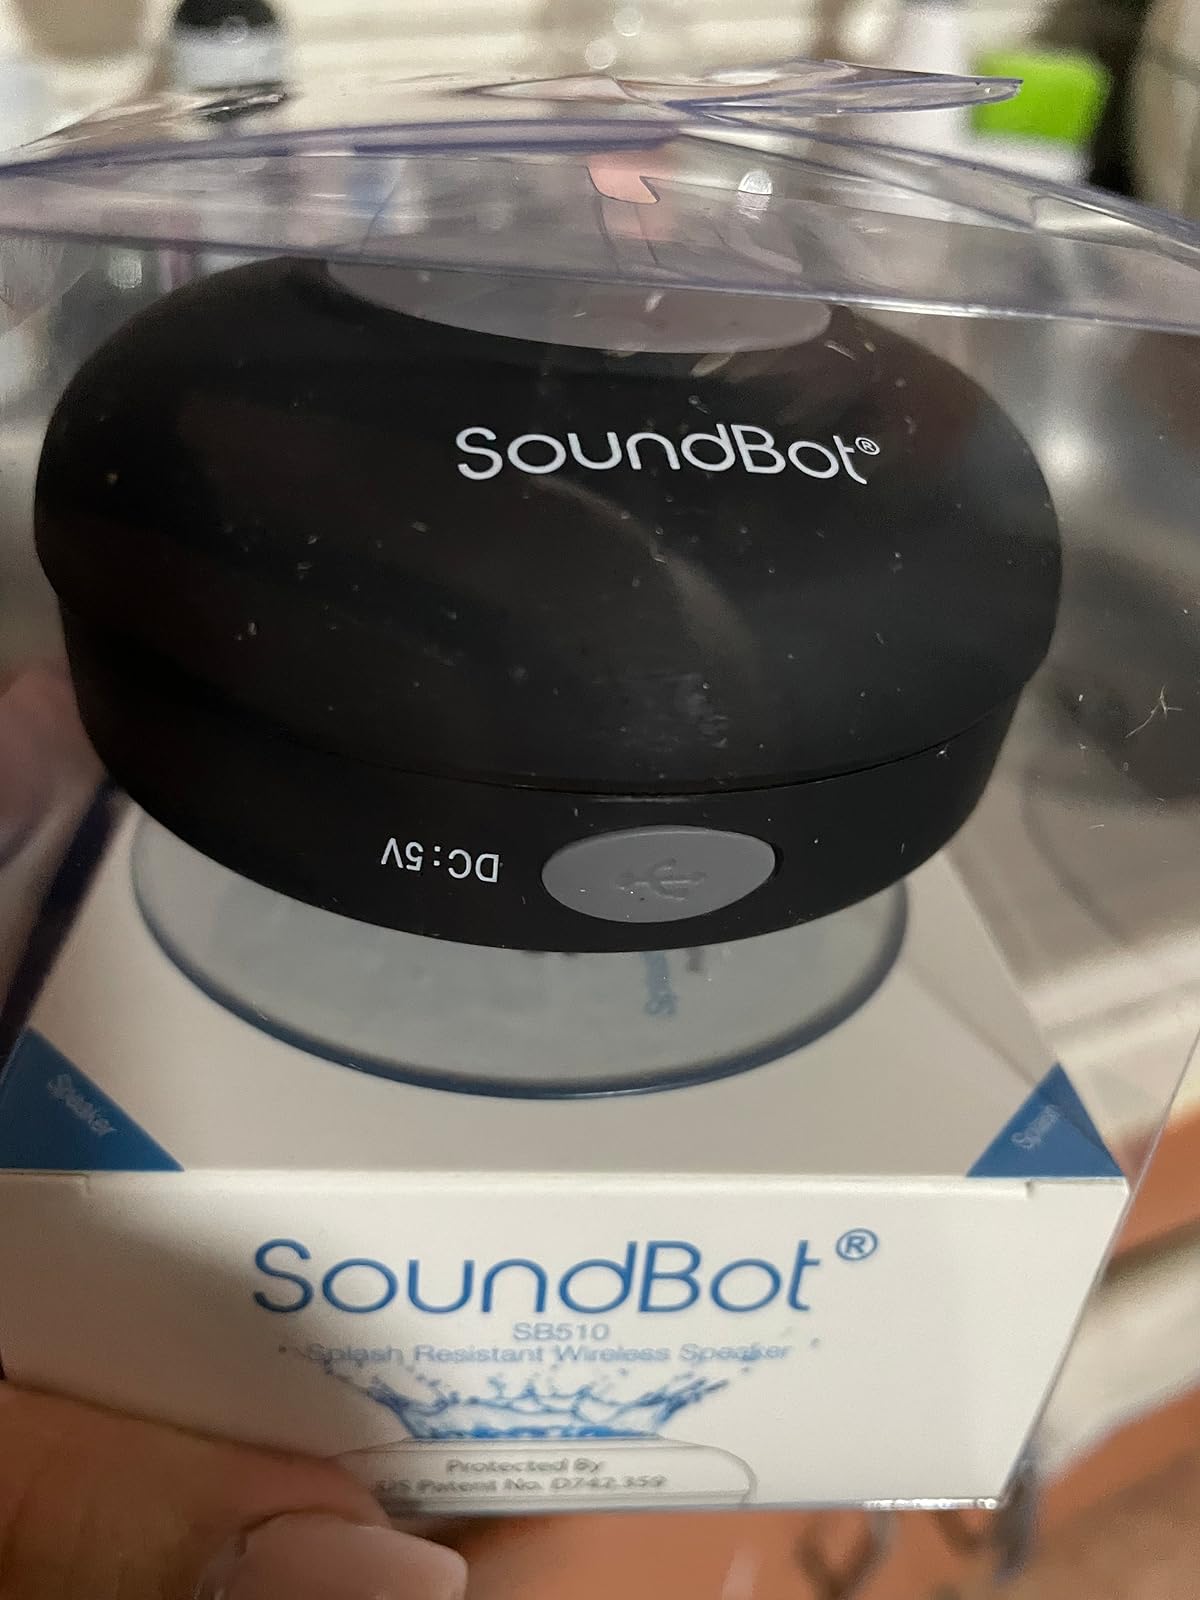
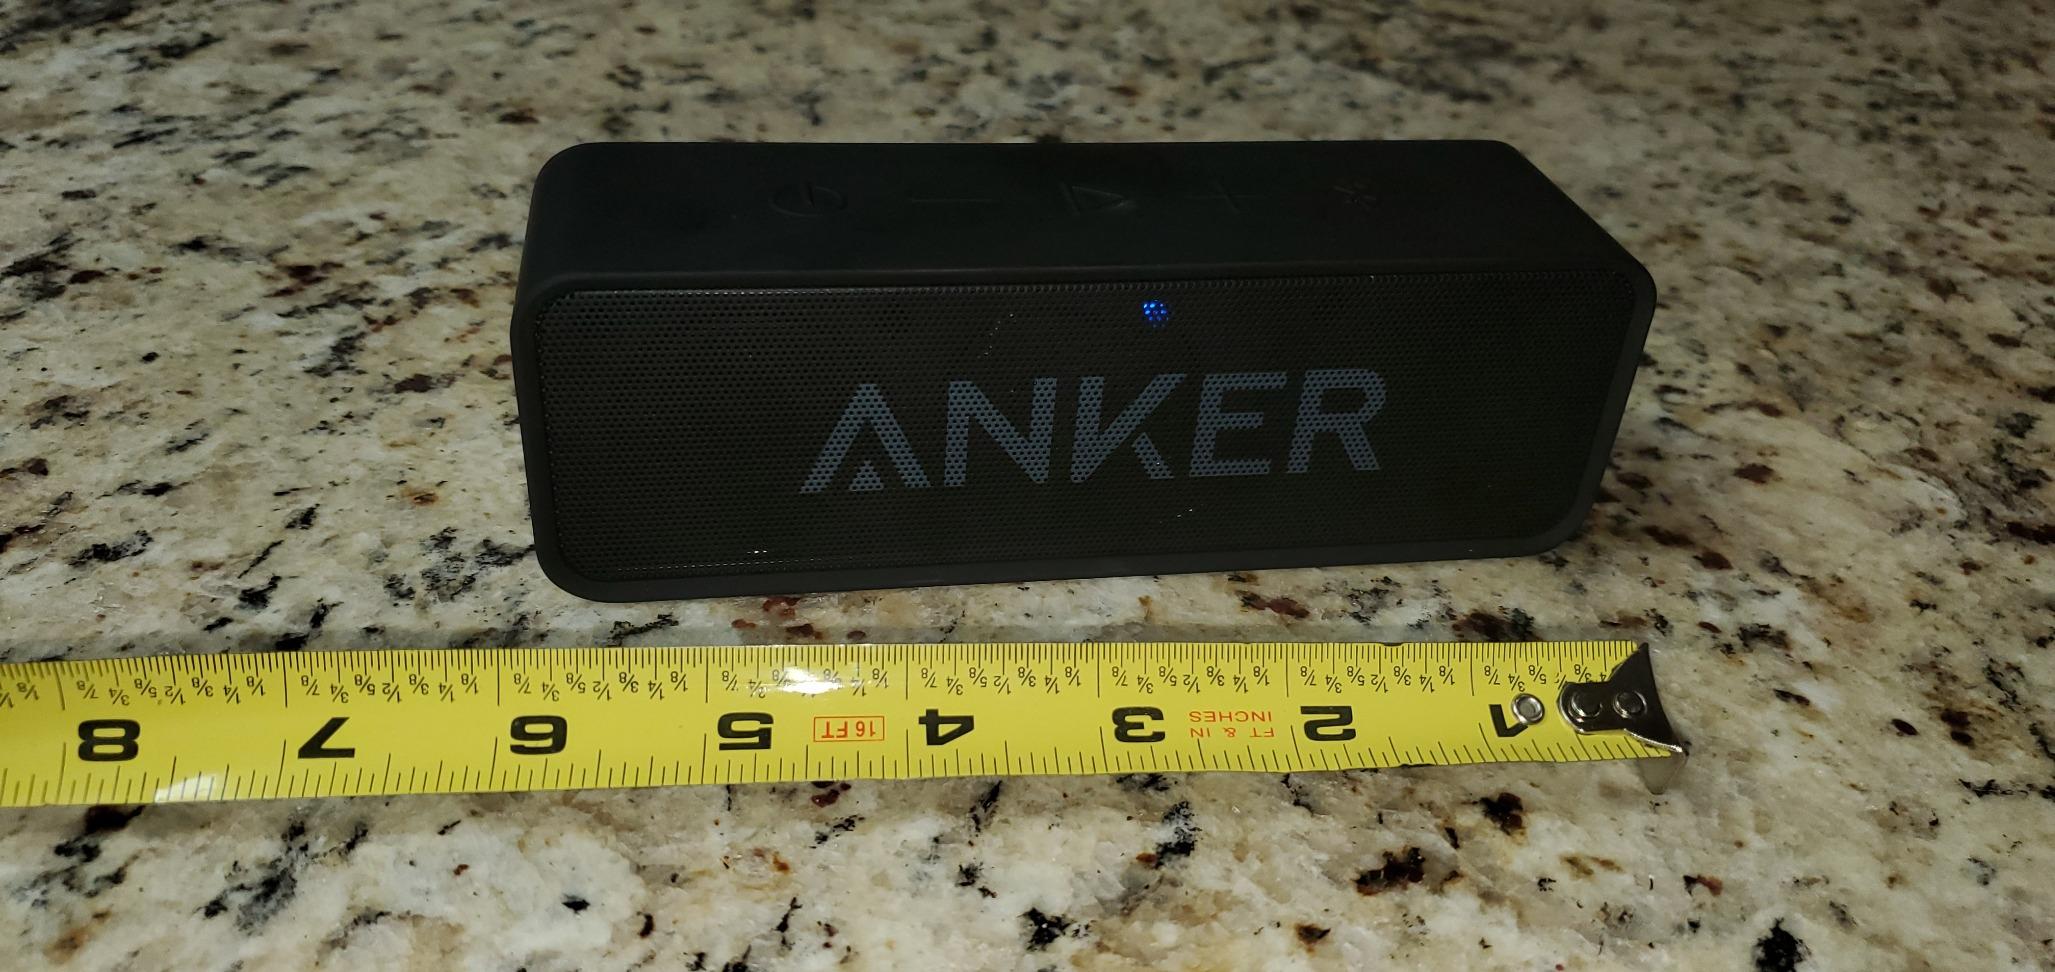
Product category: speaker
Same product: no